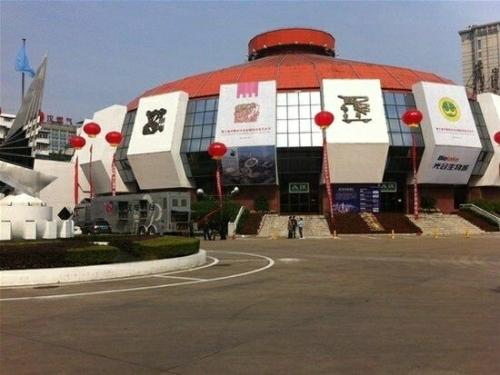
地标名称：武汉杂技厅
所在城市：武汉市·江汉区